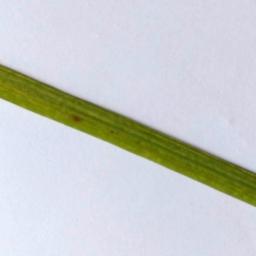
Label: Rice___Brown_Spot